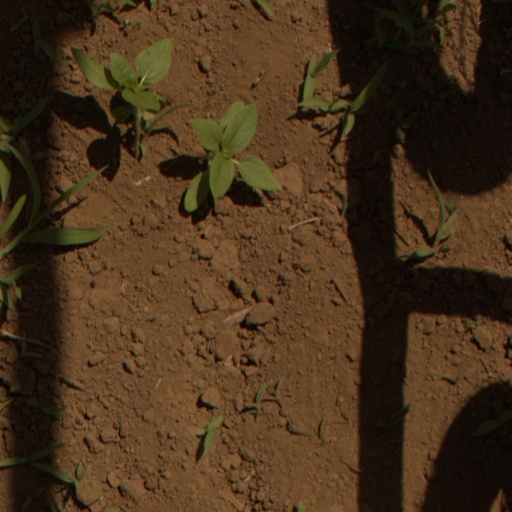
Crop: Jerusalem artichoke